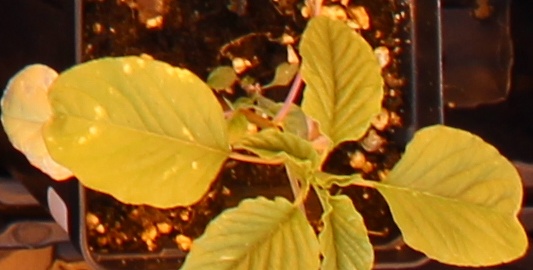
Label: Palmer Amaranth